Matamec River

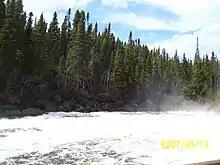
Rapids on the lower river

Copley Amory, an American, founded a boat building company where the hamlet of Matamec is today, and some families settled around the factory.